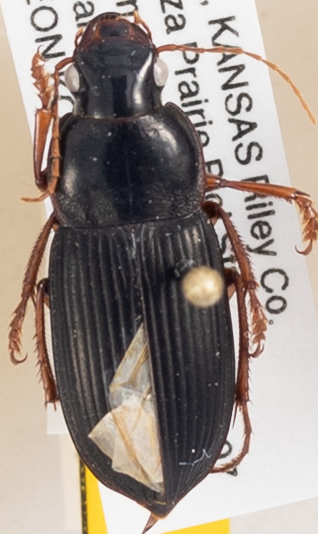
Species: Harpalus pensylvanicus
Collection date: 2019-09-11
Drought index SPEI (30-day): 1.498
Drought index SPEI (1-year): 1.69
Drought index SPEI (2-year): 1.029